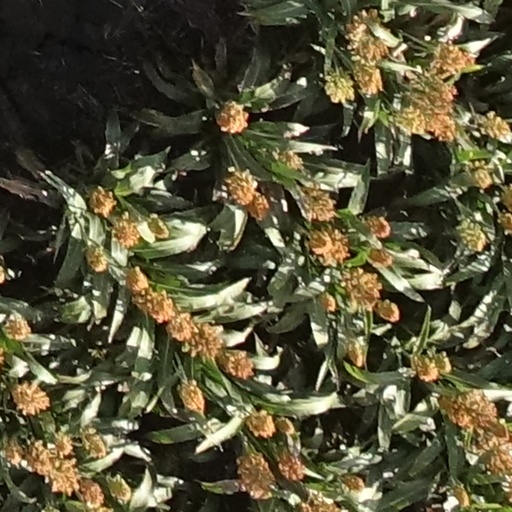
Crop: sorghum